England national rugby league team

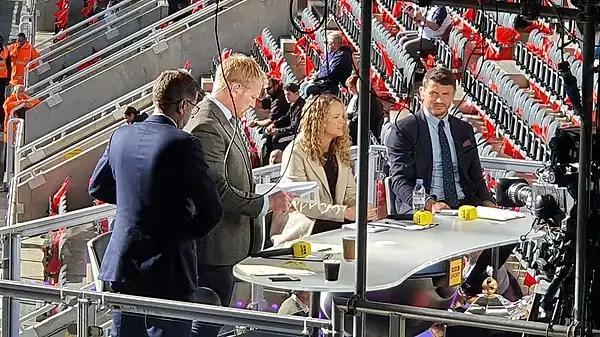
BBC pundits ahead of England's opening match of the 2021 Men's Rugby League World Cup

On 3 February 2020, it was announced that Shaun Wane would replace Bennett as Head Coach on a two-year contract with the intention of leading England in the 2020 Ashes series and the 2021 World Cup.